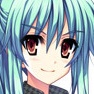
Portrait style: Anime Portrait